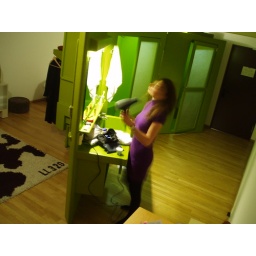
in amsterdam at the lloyd hotel, with our atelier van lieshout green resin bathroom monster